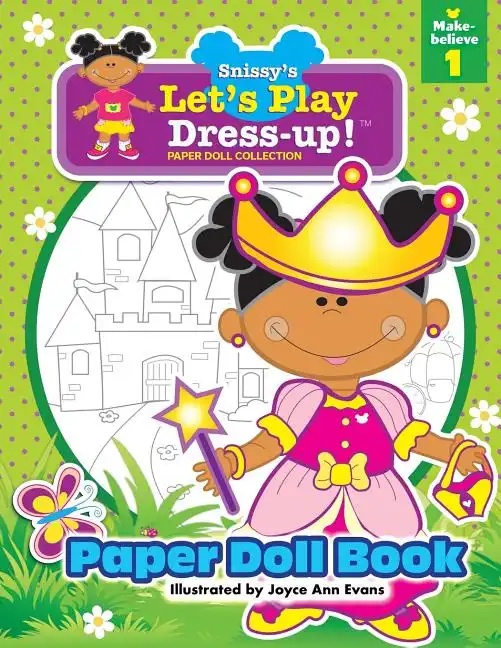
Snissy's Let's Play Dress-Up!(TM) Paper Doll Collection: Paper Doll Book: Make-believe 1 - Paperback
Brand: Books by splitShops
by Joyce Ann Evans (Author) Princess Snissy waves her magical wand and enters the kingdom of make-believe when she plays dress-up Within the pages of this paper doll book, your child will have hours of fun coloring, cutting, and gluing the matching costumes together Number of Pages: 36 Dimensions: 0.07 x 11 x 8.5 IN Illustrated: Yes Publication Date: April 02, 2019
Category: Toys & Games > Toys > Dolls, Playsets & Toy Figures > Paper & Magnetic Dolls